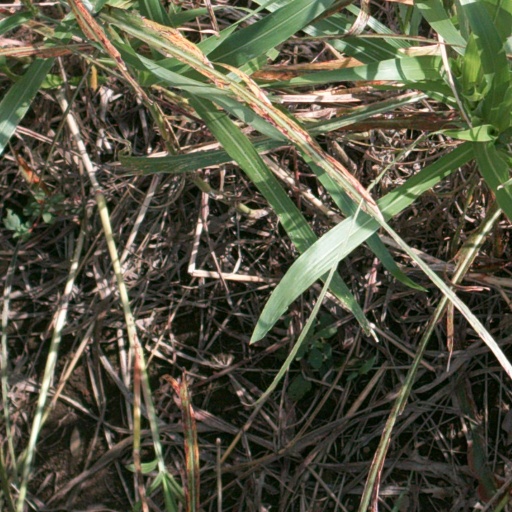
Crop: sorghum